Oh Brother, Where Art Thou?

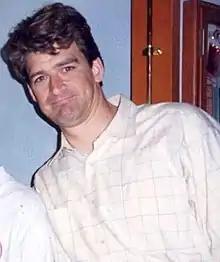
Jeff Martin wrote "Oh Brother, Where Art Thou?"

"Oh Brother, Where Art Thou?" was written by Jeff Martin and directed by Wes Archer. Both Homer's mother and Herb Powell make their first appearances on "The Simpsons" in the episode.